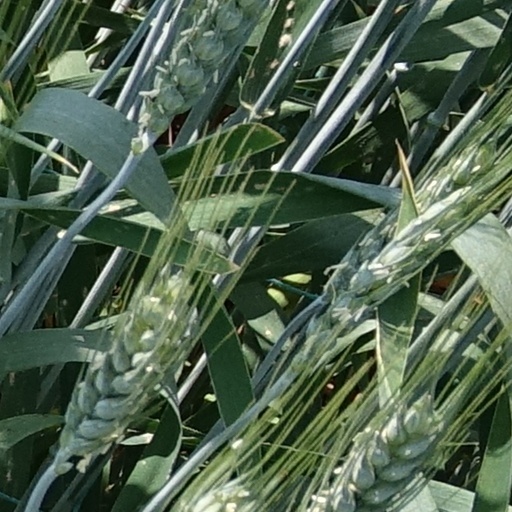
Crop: wheat